U6 (Berlin U-Bahn)

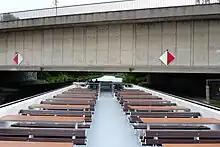
Trimodal transport at the Teltow Canal near the "Ullsteinstraße" station: road vehicles, U-Bahn conduit and canal sightseeing barge

The first pile for the route was driven on 6 March 1961 and the "Alt-Mariendorf" terminus station was opened on 28 February 1966. The route is from the S-and U-Bahn station "Tempelhof" straight south along the Tempelhofer Damm to the Teltow canal. Similar to the construction of today’s U7 line to Rudow, the canal posed the biggest problem for the track in this area and an unusual solution was found. The U6 tracks are contained in a construction underneath and connected to the lower part of the road traffic bridge over the canal. The side with the northbound rail was built with enough space for the "Ullsteinstraße" station. Since the canal shipping required a vertical clearance of , ramps were built to raise the road above its original level.